Gabriel Rivera-Barraza

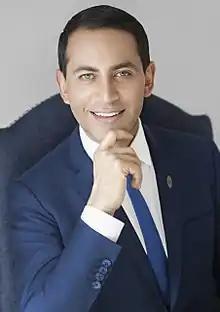
Gabriel Rivera-Barraza, 2018.

Gabriel Rivera-Barraza (born in Durango, Mexico) is a Mexican author and the founder of GRB Communications. He is the co-author of "Nuevo New York" (2016)"."